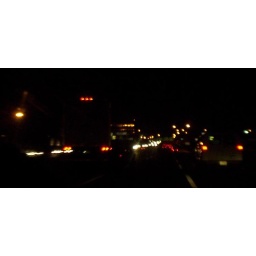
On the road at night. Trying to capture the street and car lights in the darkness. I was in the backseat.